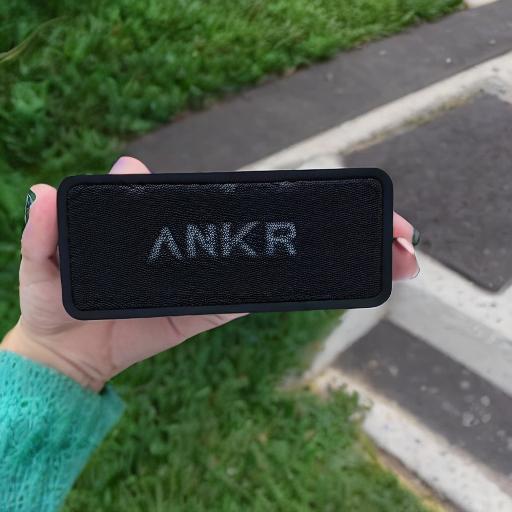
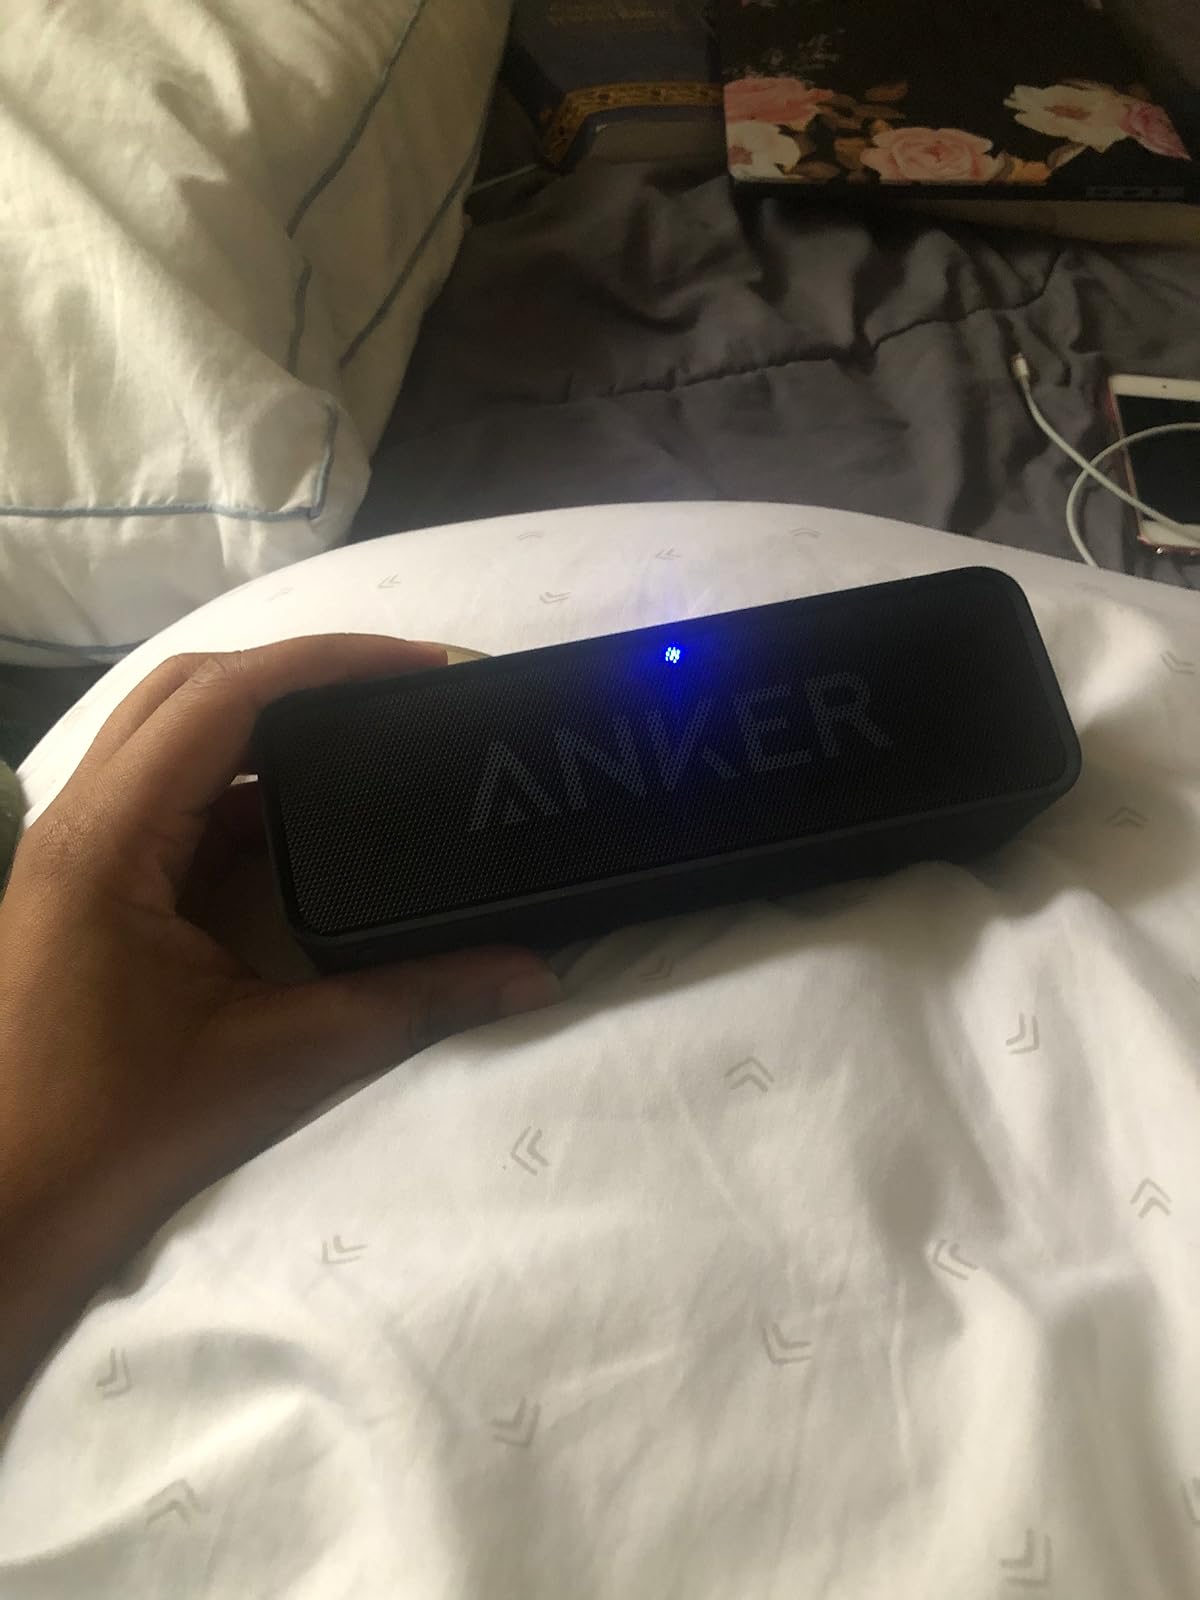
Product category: speaker
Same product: no